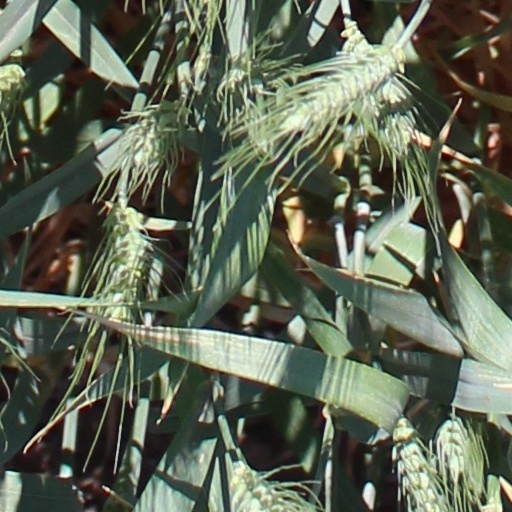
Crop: wheat